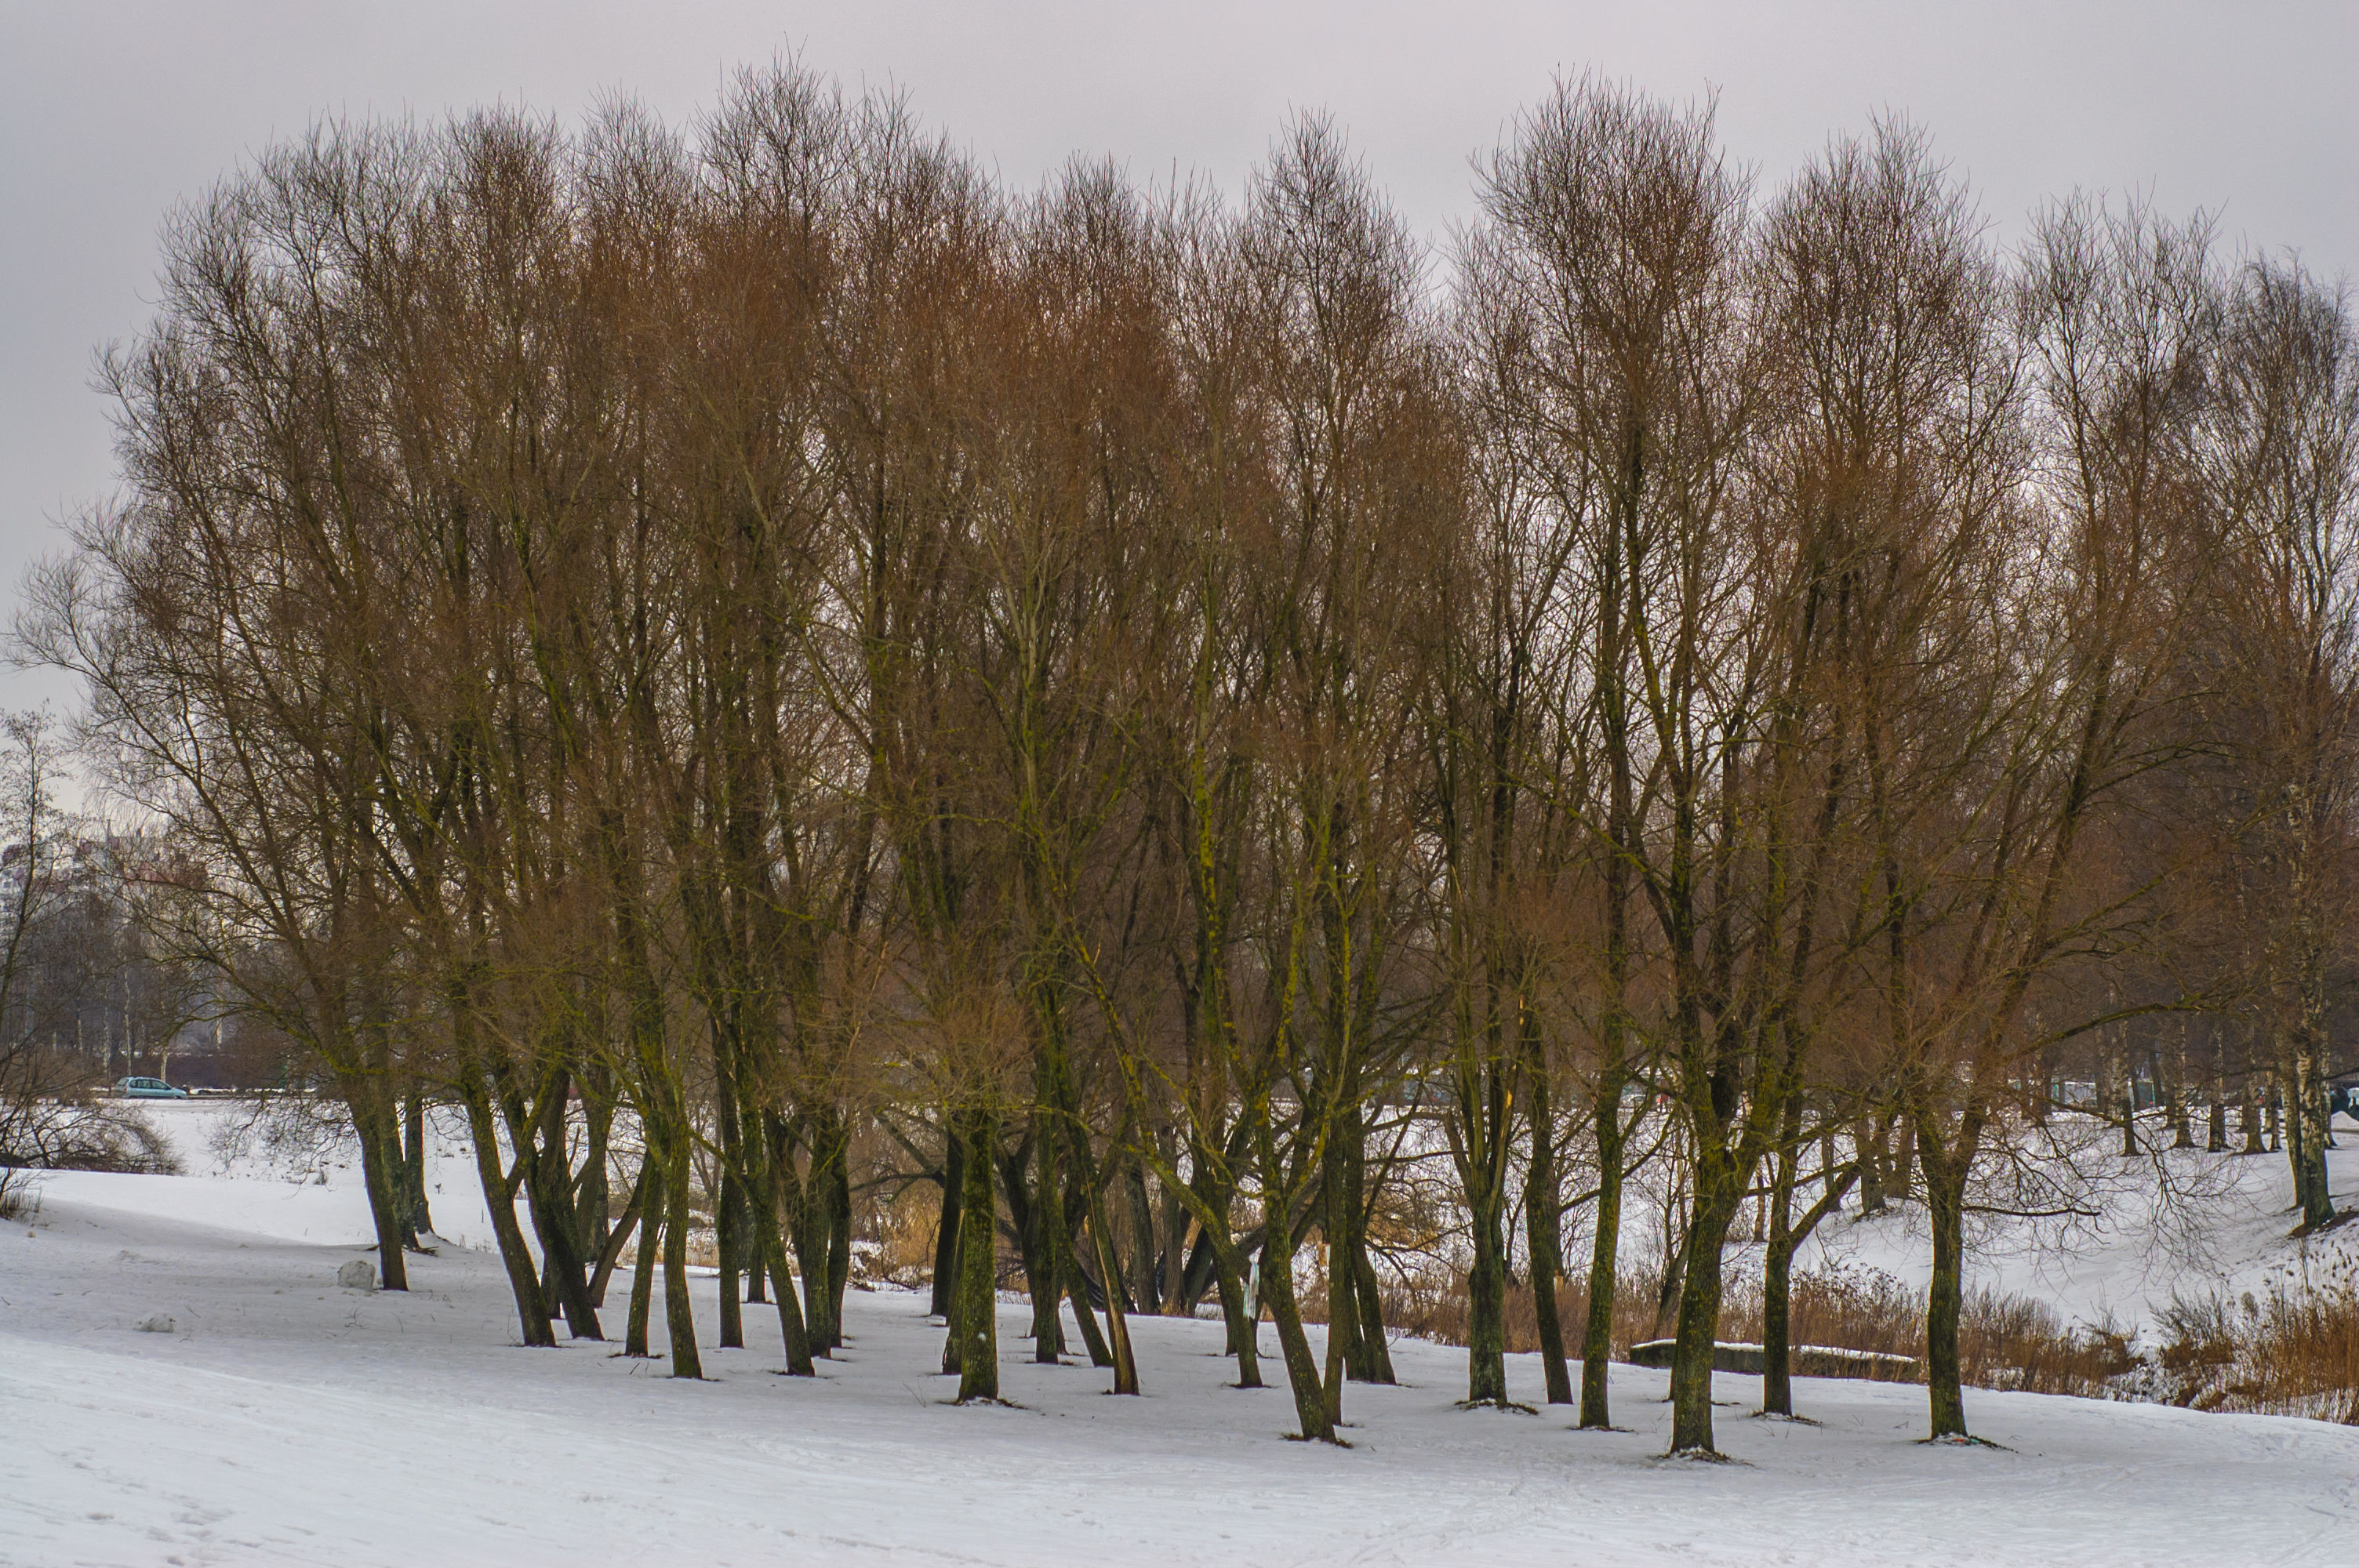
image, sky, snow, natural landscape, twig, wood, trunk, plant, tree, landscape, freezing, Tints and shades, winter, grass, forest, deciduous, horizon, frost, grove, woodland, plant stem, Northern hardwood forest, temperate broadleaf and mixed forest, evening, birch family, wildlife, reflection